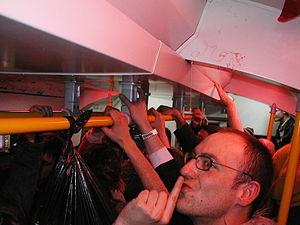
Une SubParty est un type de flashmob lors de laquelle les participants investissent une rame de métro pour y faire la fête le temps d'un aller-retour, puis se dispersent.